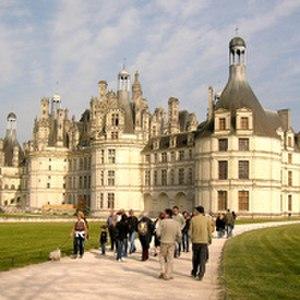
Le Château de Chambord est sans doute l'un des plus connus de France, même s'il n'a presque jamais été habité. Ses plans pourraient avoir été dessinés par Léonard de Vinci.
Connu pour son patrimoine, le Loir-et-Cher a vu son rayonnement touristique grandir avec l'inscription par l'Unesco du Val de Loire au patrimoine mondial de l'humanité, au titre des paysages culturels. Vingt-six communes de Loir-et-Cher sont concernées par ce classement. Avec cet environnement et ce patrimoine, le tourisme est une activité majeure en Loir-et-Cher. Le Conseil départemental participe activement au développement des activités touristiques. La destination touristique de Loir-et-Cher porte aujourd’hui le nom de Cœur Val de Loire.